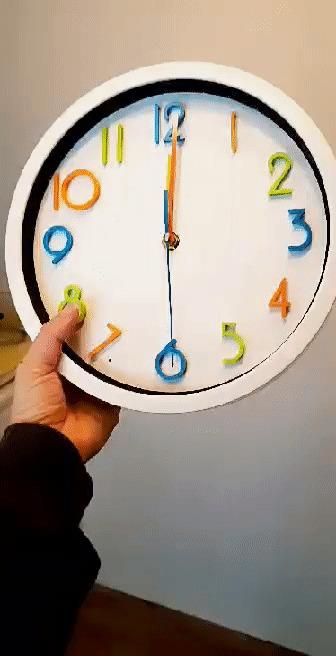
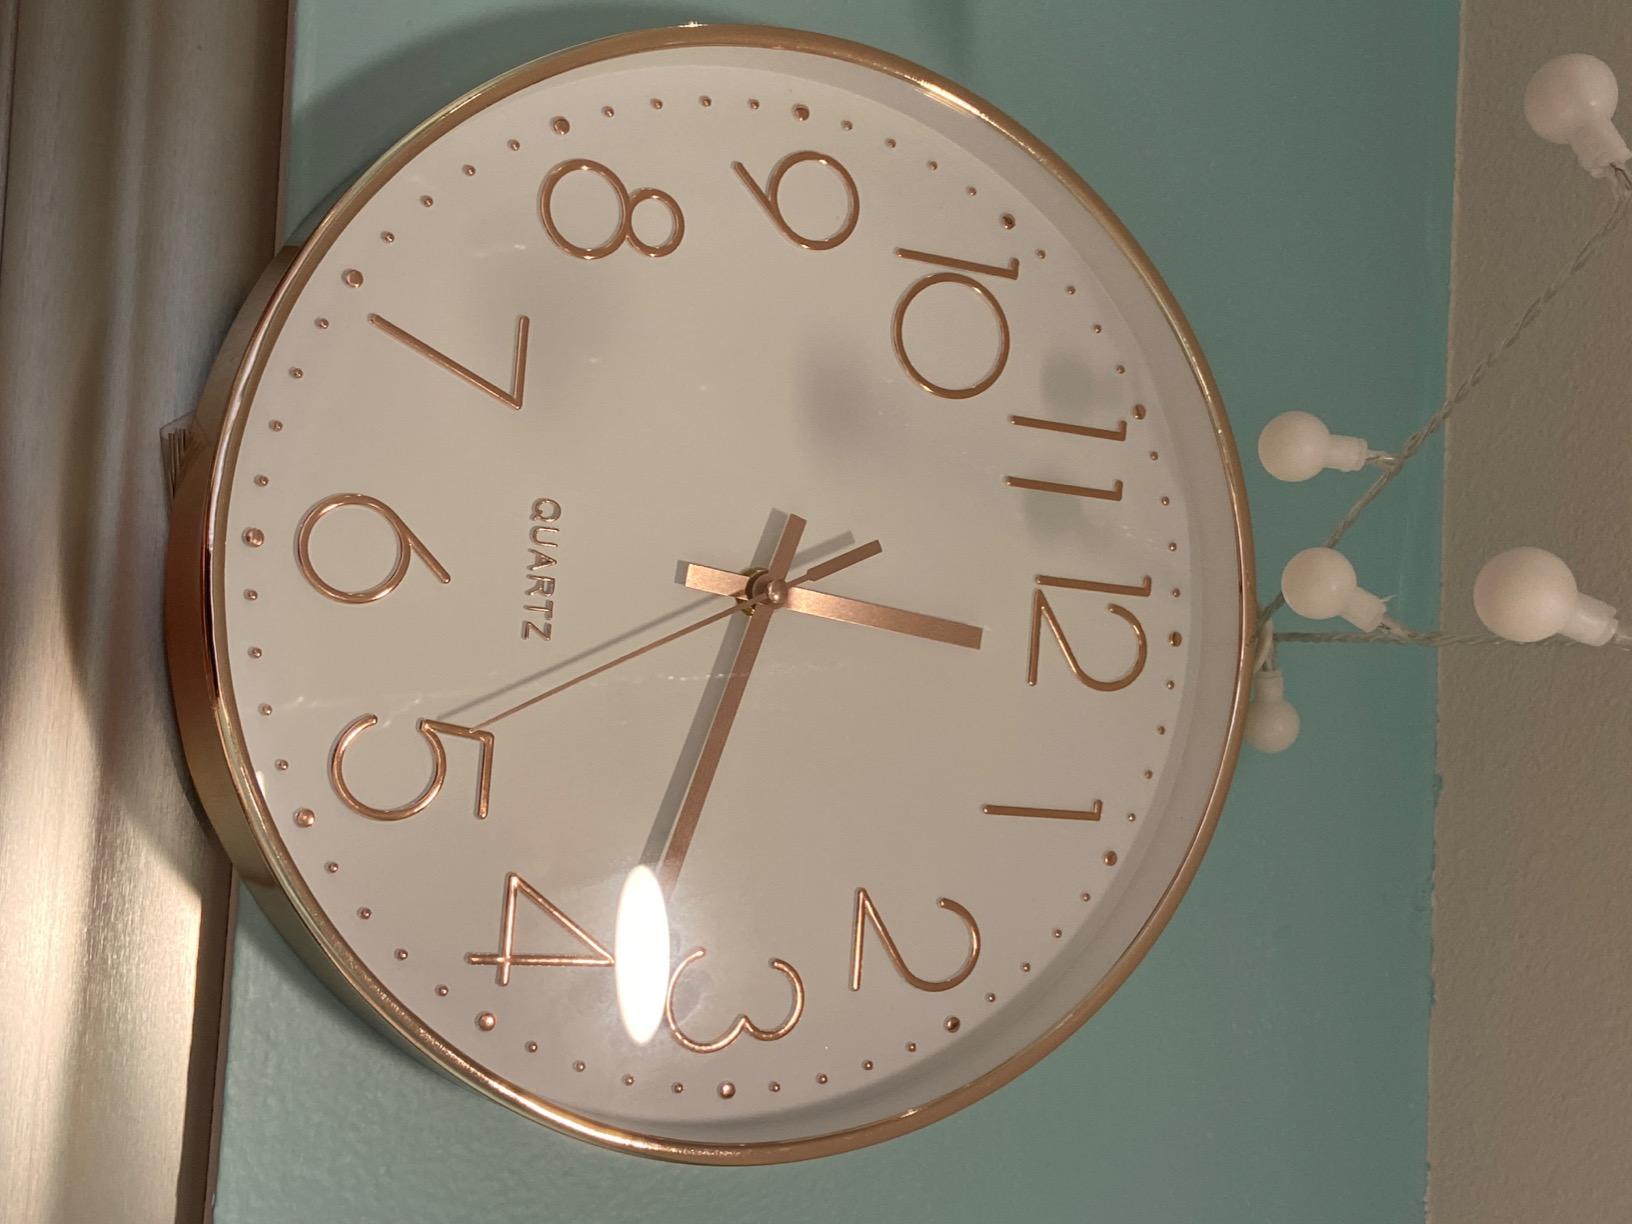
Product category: clock
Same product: no